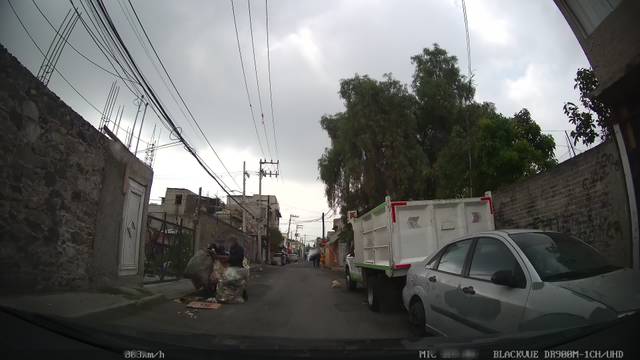
Region: Mexico
Coordinates: 19.366, -99.1